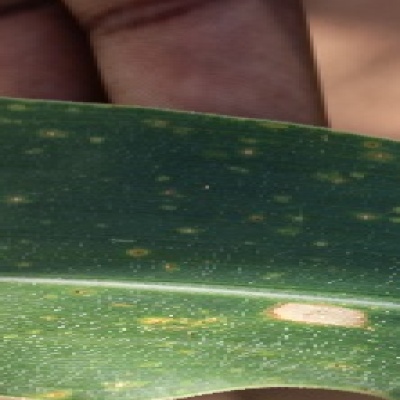
Label: Corn_(Maize)___Leaf_Spot